Obama ladislavii

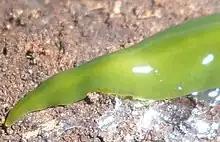
Detail of "Obama ladislavii" showing the lateral eyes as black dots (close to the anterior end) and the dorsal eyes as white dots (more posteriorly). Click to enlarge.

"Obama ladislavii" is a medium-sized land planarian with a lanceolate body. The larger specimens have a length of about 100 millimeters or more. The dorsum is green, varying from luminous green to brownish green without stripes. The ventral side is yellowish.